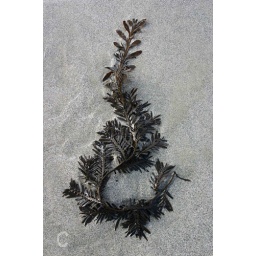
the fine detail in this seaweed on the black sand was so beguiling